Teleglitch

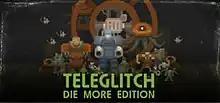

Teleglitch is a game developed by Test3 Projects, a rogue-like action and indie game incorporating features of survival horror. After initial release, a version incorporating free expansion content was released through Paradox as the Die More Edition.